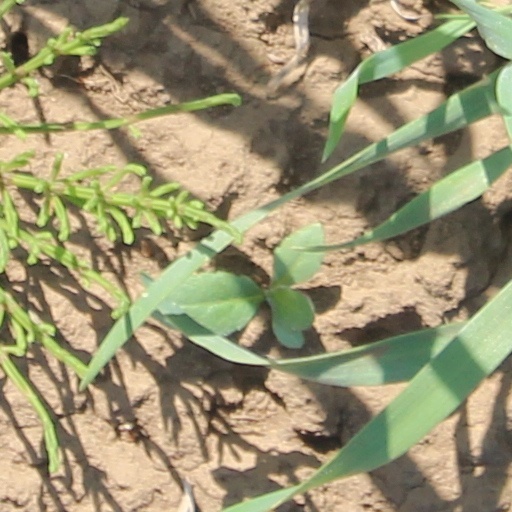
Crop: wheat